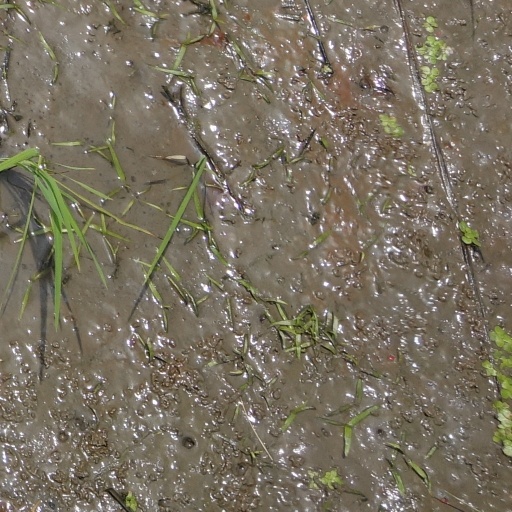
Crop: rice